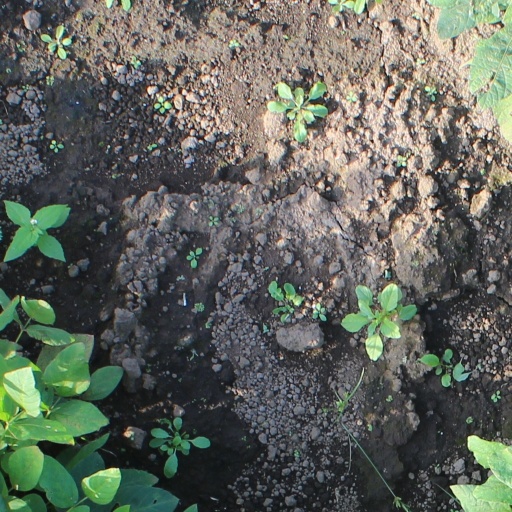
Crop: soybean